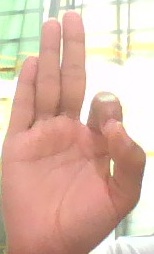
ASL sign: F